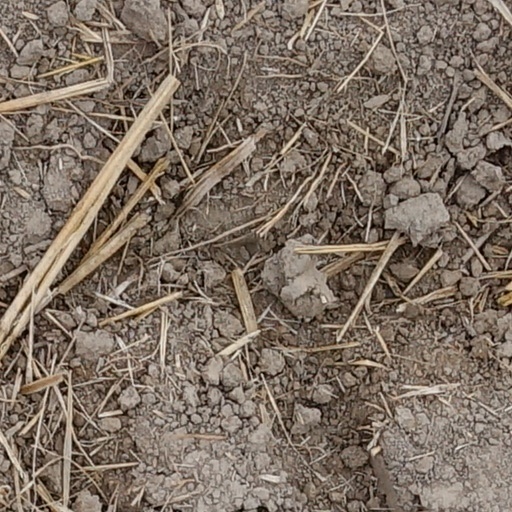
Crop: wheat